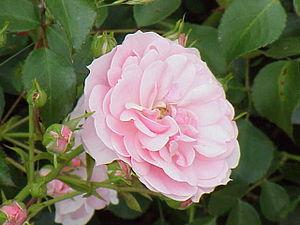
La Fédération mondiale des sociétés de roses, association internationale qui regroupe des sociétés de roses dans 37 pays du monde, décerne tous les trois ans le titre de la « rose favorite du monde », la plus haute distinction internationale qui puisse être attribuée à une rose.
‘Meidomonac’ est un cultivar de rosier floribunda, obtenu par la maison Meilland en 1982 et distribué sous la marque Bonica.
Meilland est une société de création de variété de roses françaises. La société appartient à 100 % aux familles Meilland et Richardier.